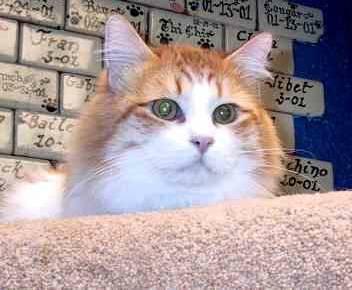
cat